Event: Nepal Earthquake
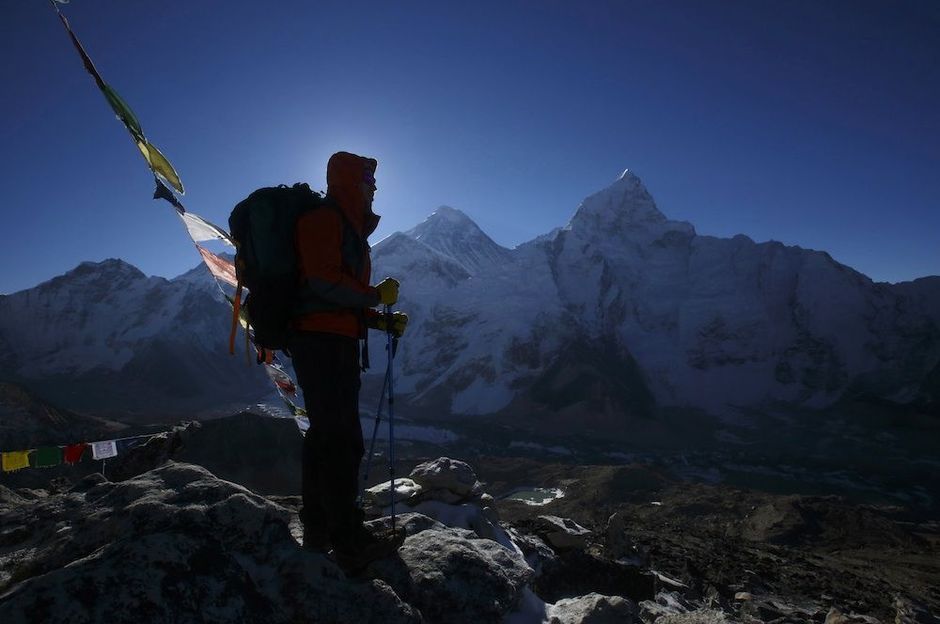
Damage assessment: no_damage